Everton Conger

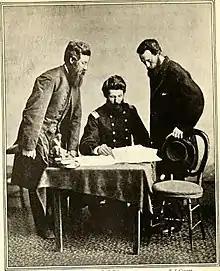
Hq of the Secret Service Bureau, Washington D.C. Lt L B. Baker. Col Lafayetter C Baker and E. J. Conger planning the pursuit of Booth

Everton Judson Conger (April 25, 1834 – July 12, 1918) was an American officer during the Civil War who was instrumental in the capture of John Wilkes Booth, the assassin of President Abraham Lincoln, in a Virginia barn twelve days after Lincoln was shot.